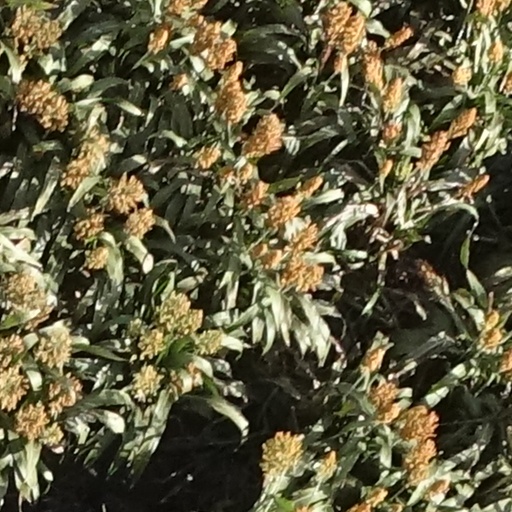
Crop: sorghum